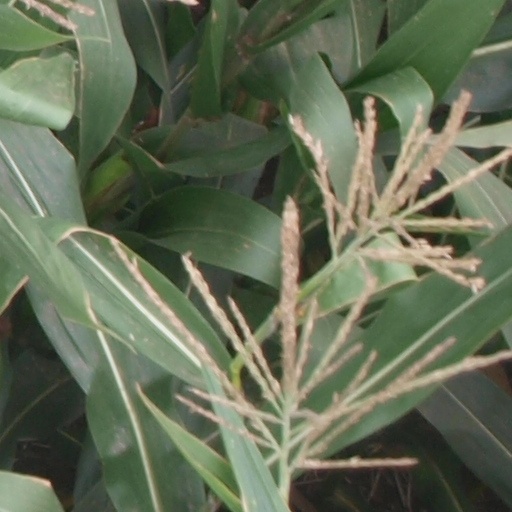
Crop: maize; corn